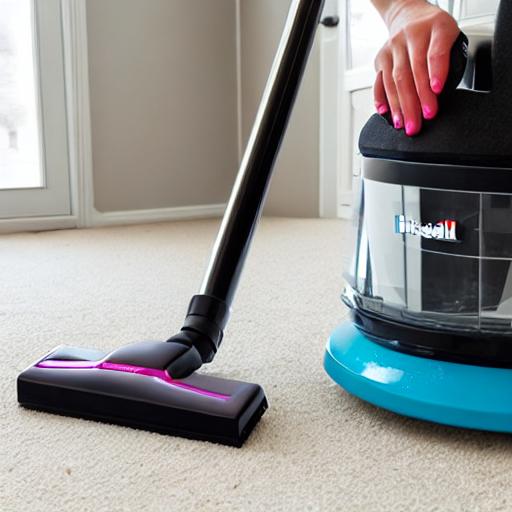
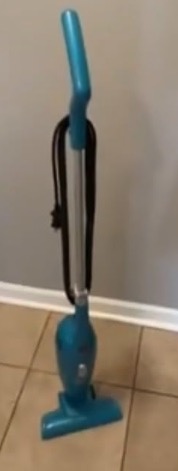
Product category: items_vacuum
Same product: no